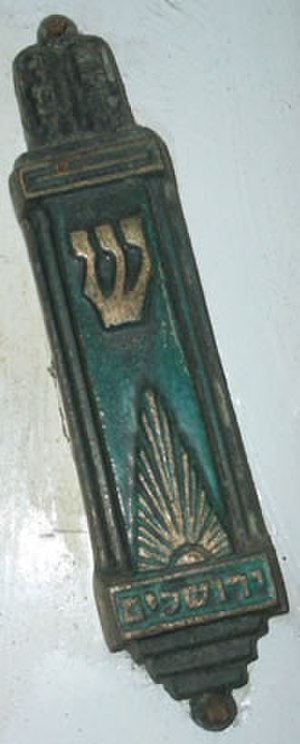
Mezuzah
Mezuzah
En mezuzah er en lille beholder, der i jødiske hjem monteres på dørkarme til rum, hvor der spises, bedes eller soves. I beholderen er et stykke pergament, en "klaf", hvor de to første stykker af shema-bønnen er skrevet med særligt blæk. Det er befalet jøder i Torah at sætte mezuzot op. Grunden er historien om udgangen fra slaveriet i Egypten. Da Gud sendte den 10. af de ti plager, nemlig død over egypternes førstefødte drenge, skulle dødsenglen kunne se forskel på jødiske og egyptiske hjem, så jødiske førstefødte ikke blev dræbt. Gud befalede jøderne at slagte et lam og smøre dets blod op på dørkarmene. Dødsenglen passerede de jødiske hjem. Deraf kommer navnet "Pesach" for den jødiske påskefest, der fejrer udgangen af Egypten.